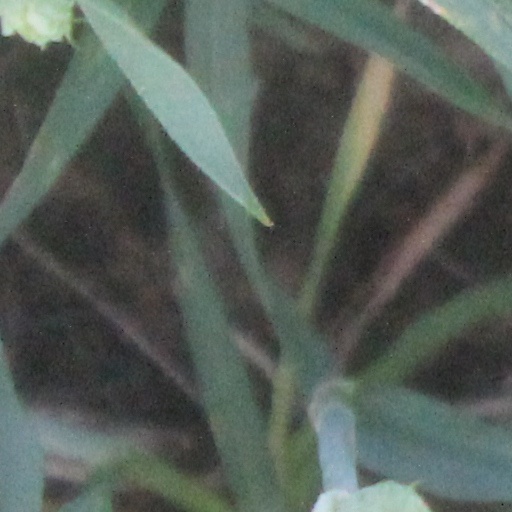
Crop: wheat